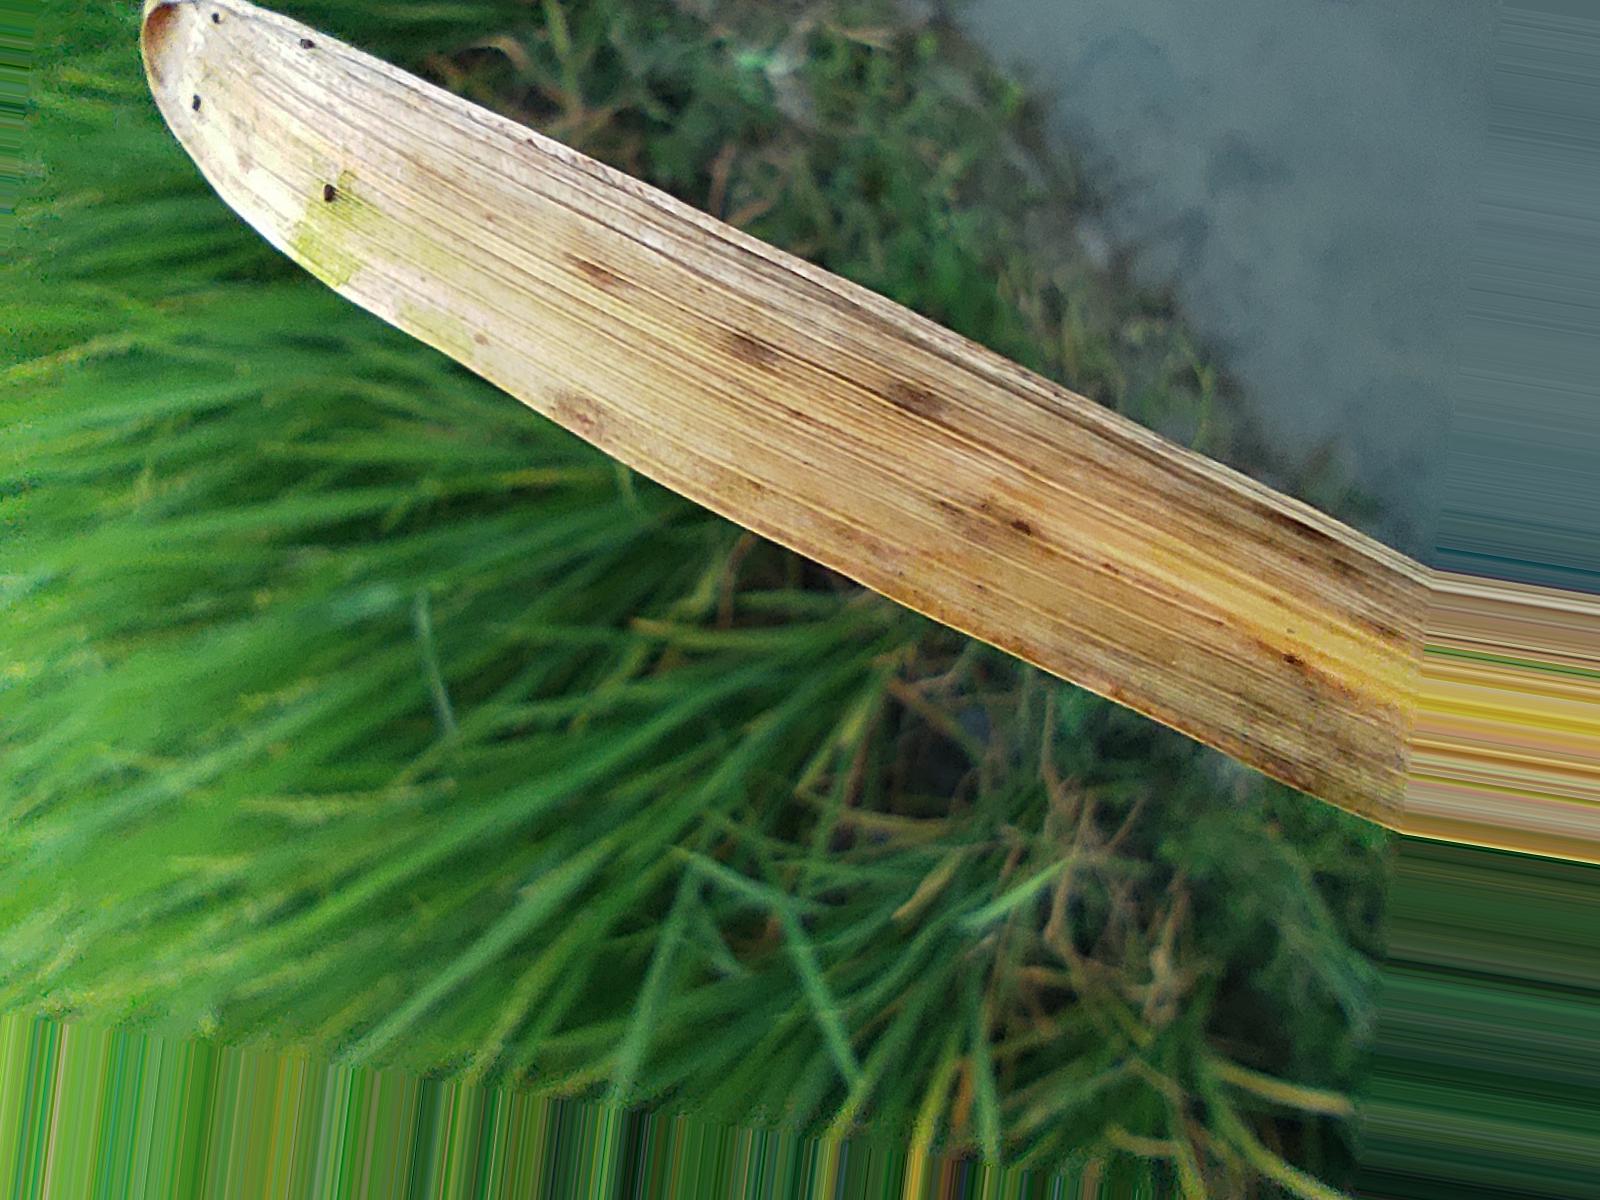
Nhãn: Bệnh Cháy lá ( Leaf scald )